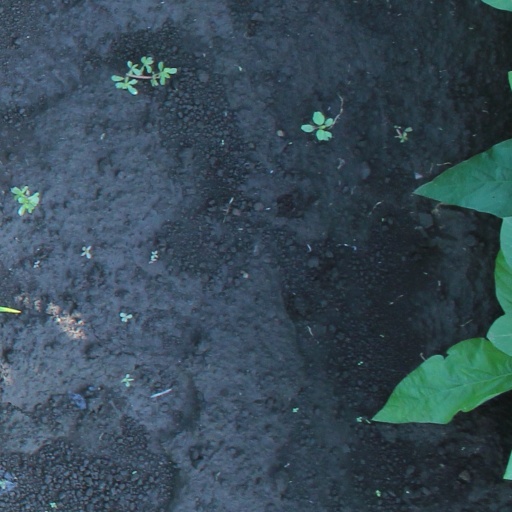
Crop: soybean